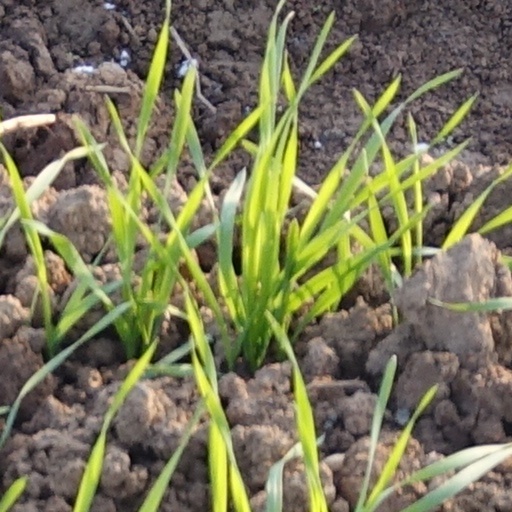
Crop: wheat